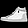
Label: Sneaker